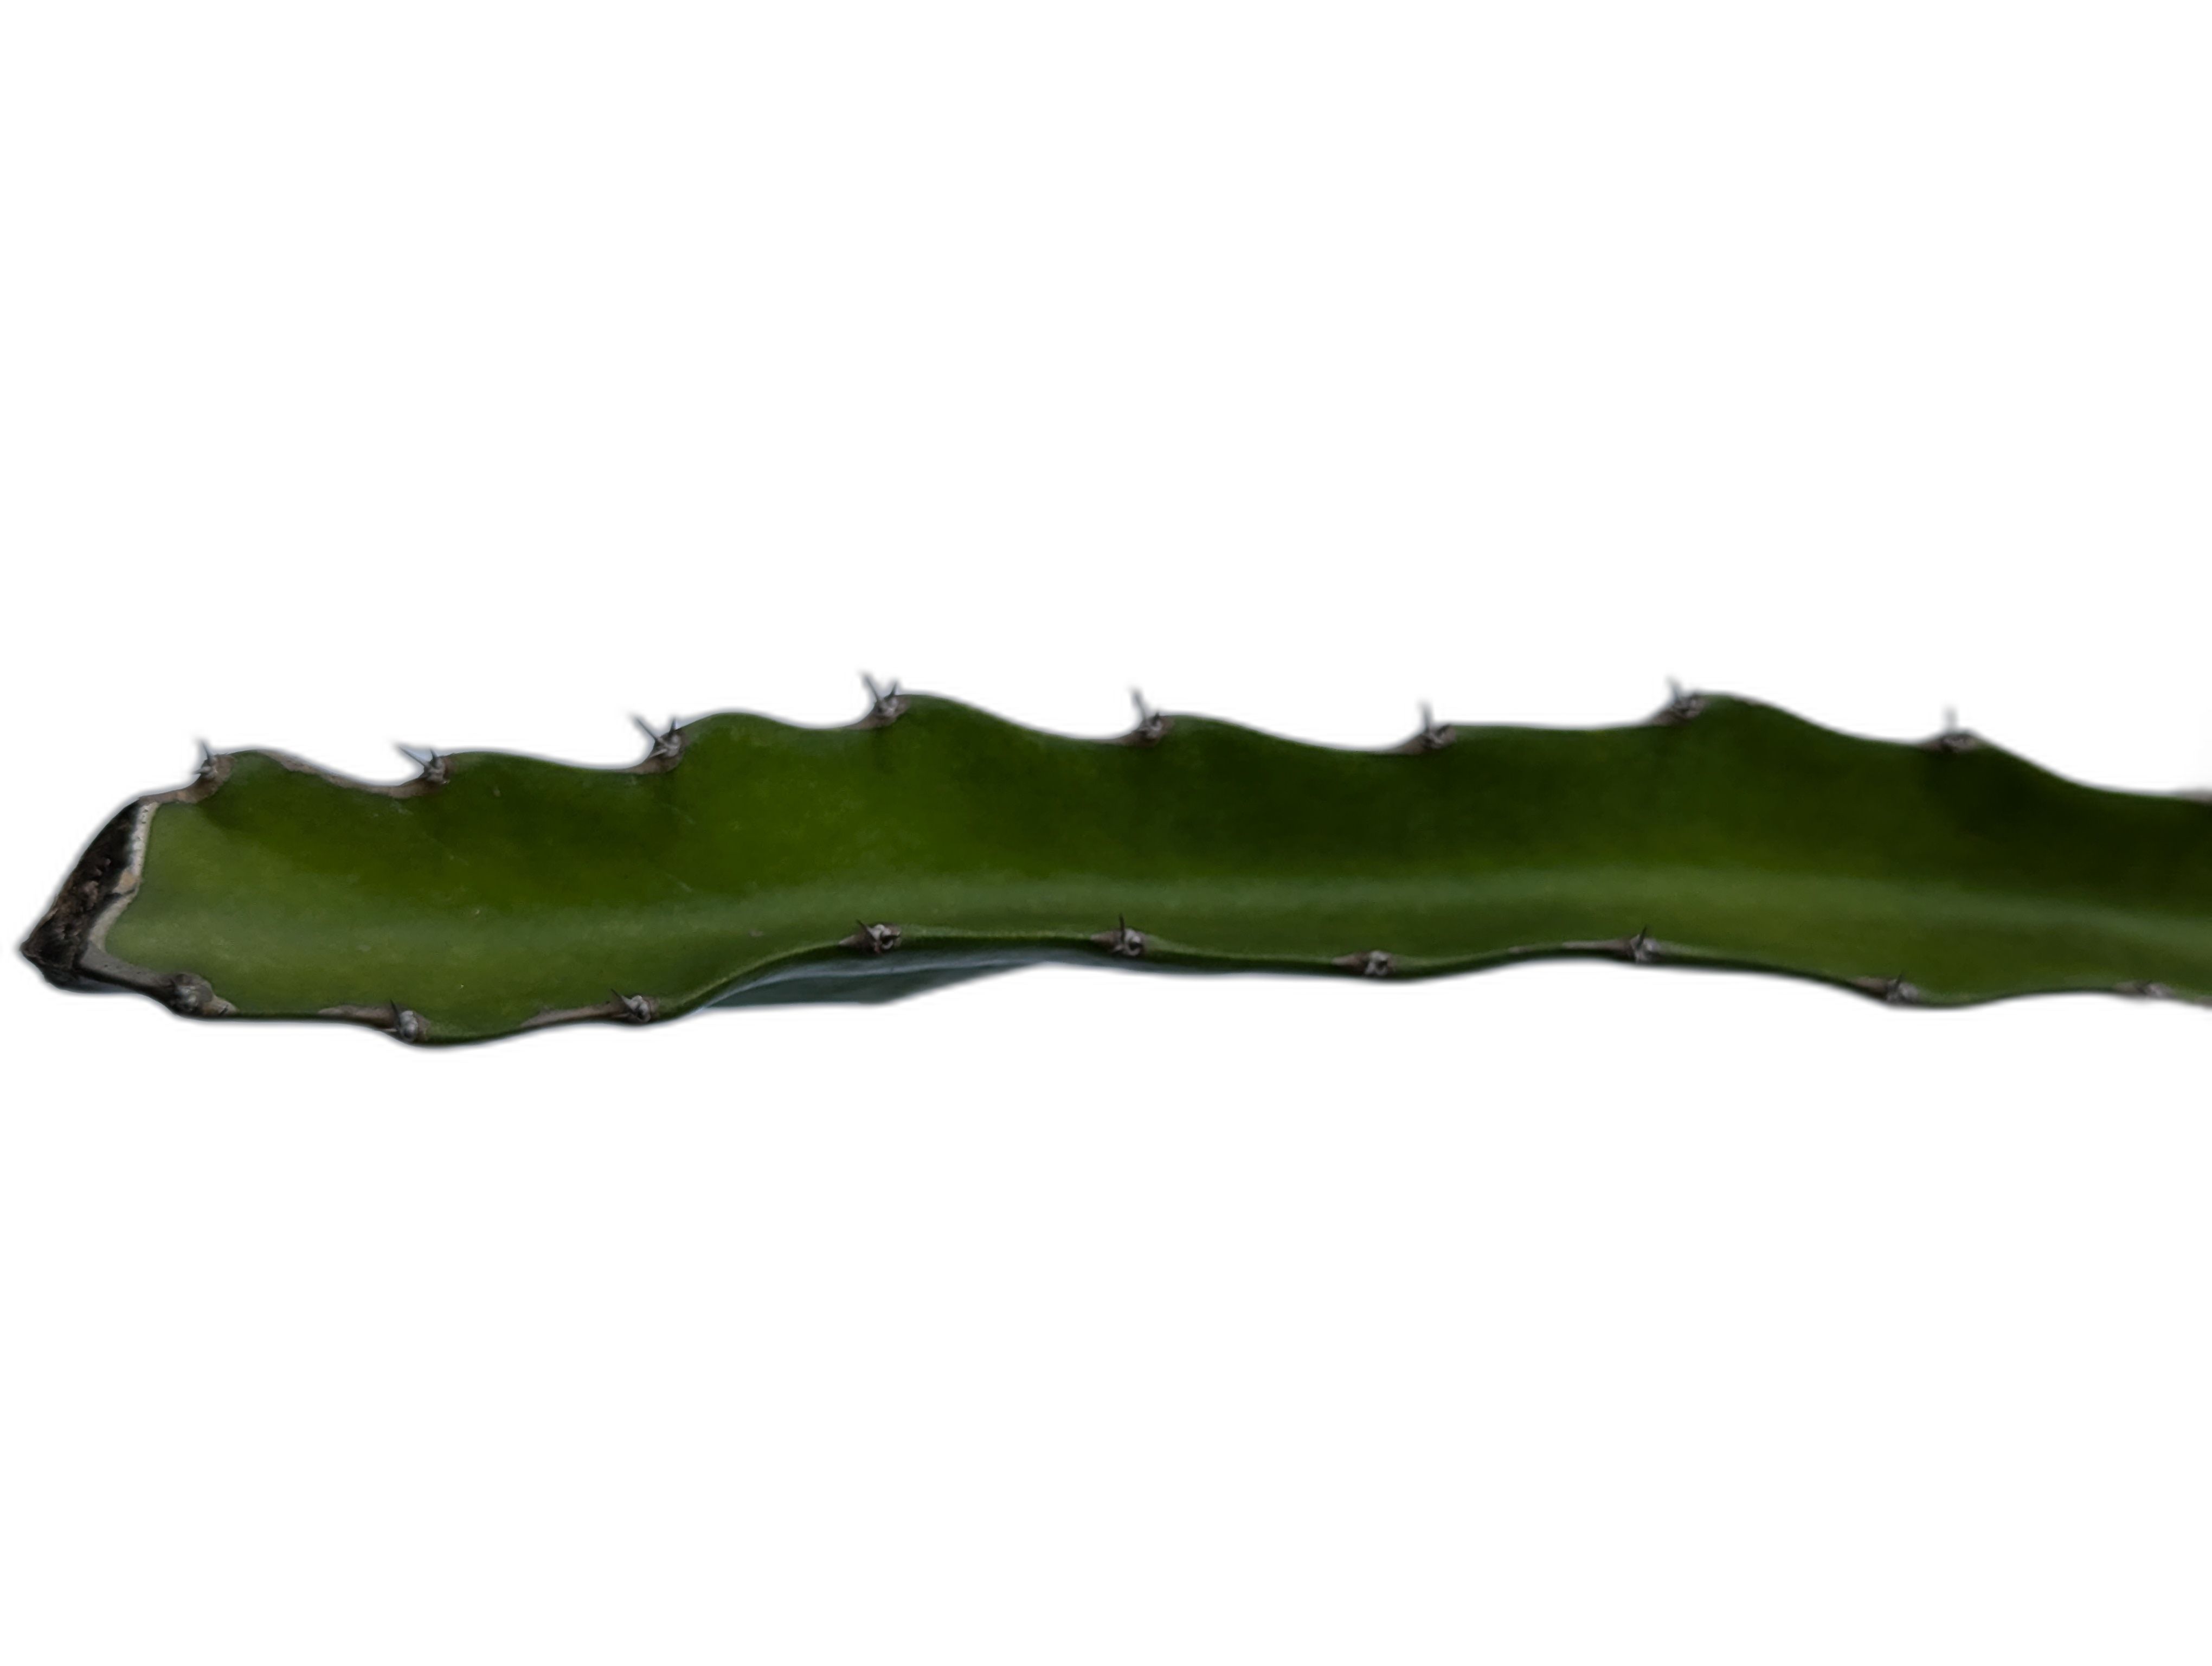
Label: Good leaf